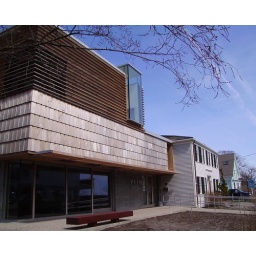
New and old wooden buildings in Provincetown - Art Museum